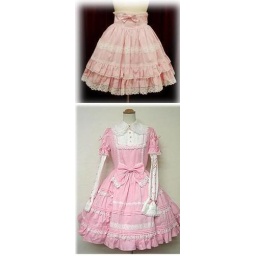
want skirt in black or red. want dress in black or red